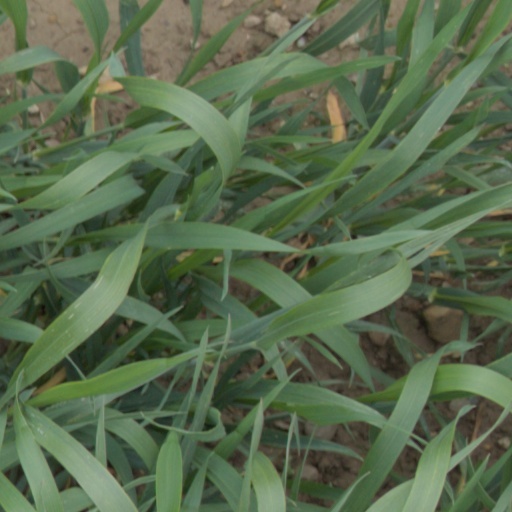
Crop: wheat